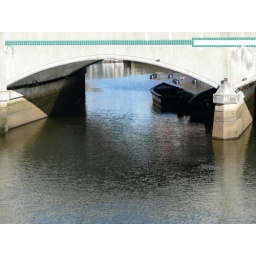
another boat under steeple street bridge